Dronfield

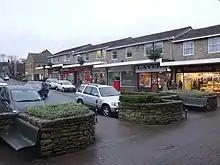
Shops in Dronfield Civic Centre, off the High Street

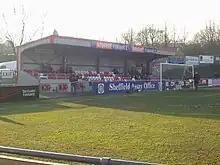
Sheffield F.C. football stadium

Two senior football clubs play in Dronfield; Sheffield F.C., the world's oldest football club, play at the Coach and Horses ground renamed as The Home of Football Stadium, while Dronfield Town play at the Stonelow Playing Fields.